Transportation Technology Center

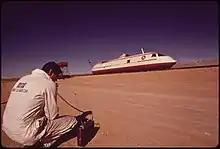
LIMRV testing at HSGTC

The TTT was dedicated on October 12, 1972, during a ceremony that also included the unveiling of the State-of-the-Art Car (SOAC); the principal speaker was Secretary Volpe. By 1972, plans to complete the LIMRV test track oval had been dropped, although a similarly sized oval would be built for the TACRV guideway, and plans for an oval guideway for the UTACV had been added. In addition to SOAC testing, other early tests conducted at HSGTC included the evaluation of the US Standard Light Rail Vehicle (US SLRV). TTT initially offered testing with an electrified third rail; overhead catenary wire was added to TTT in summer 1975 to test the US SLRV.